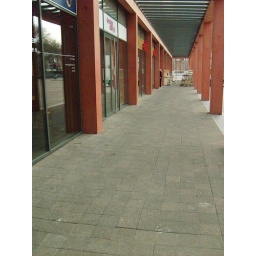
Een dag-excursie, georganiseerd door Cheops, in het (uiteindelijk niet zo) zonnige zuiden van Nederland: Eindhoven!